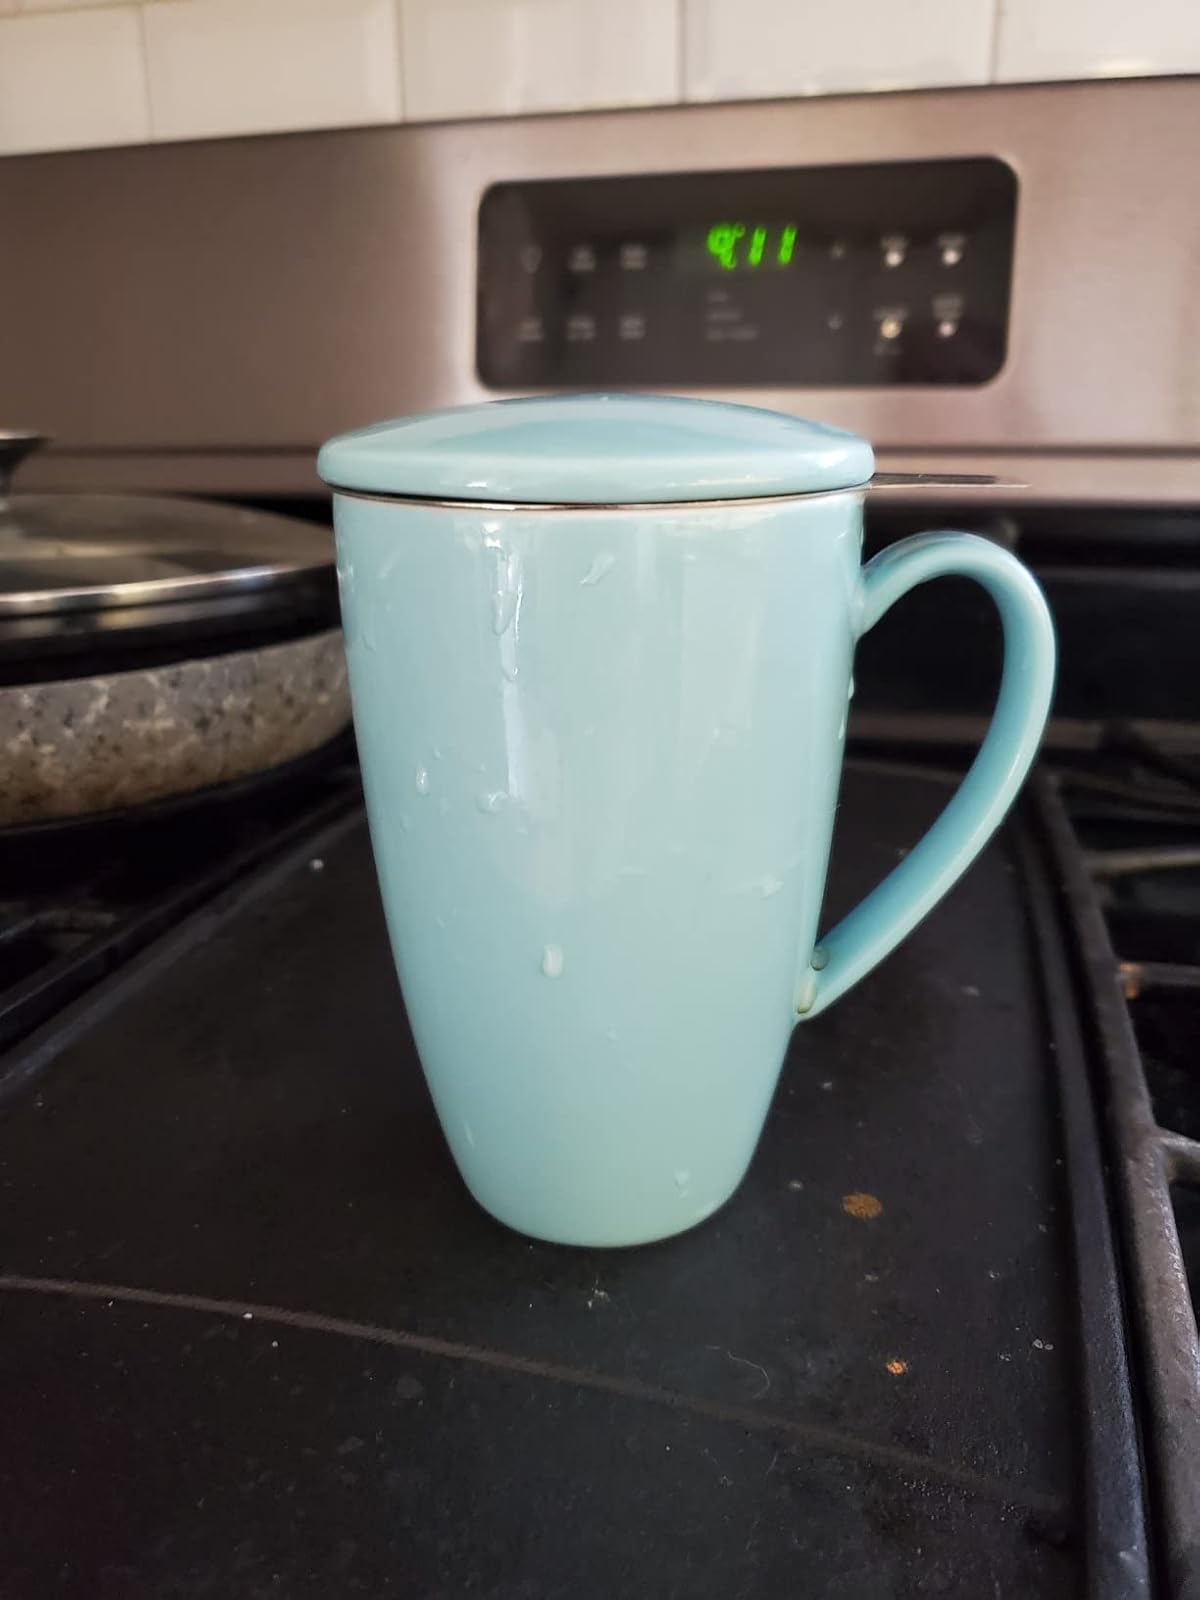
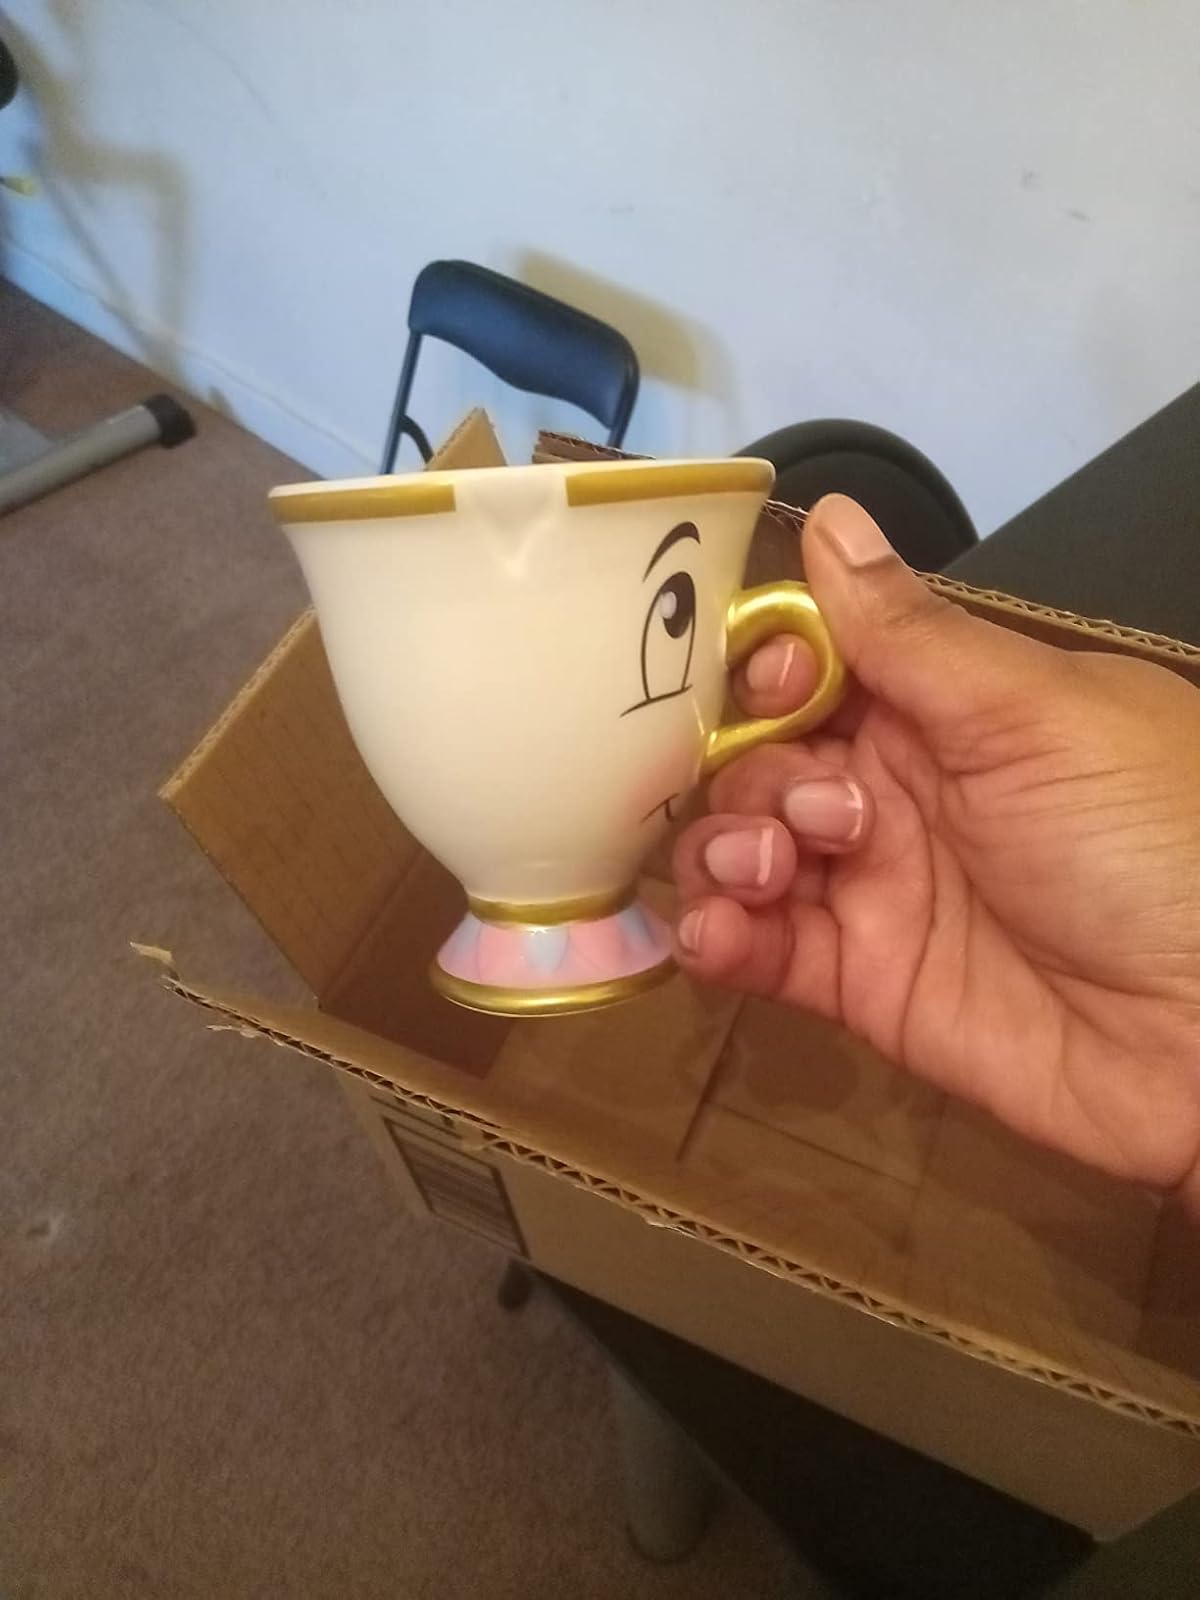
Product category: items_mug
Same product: no